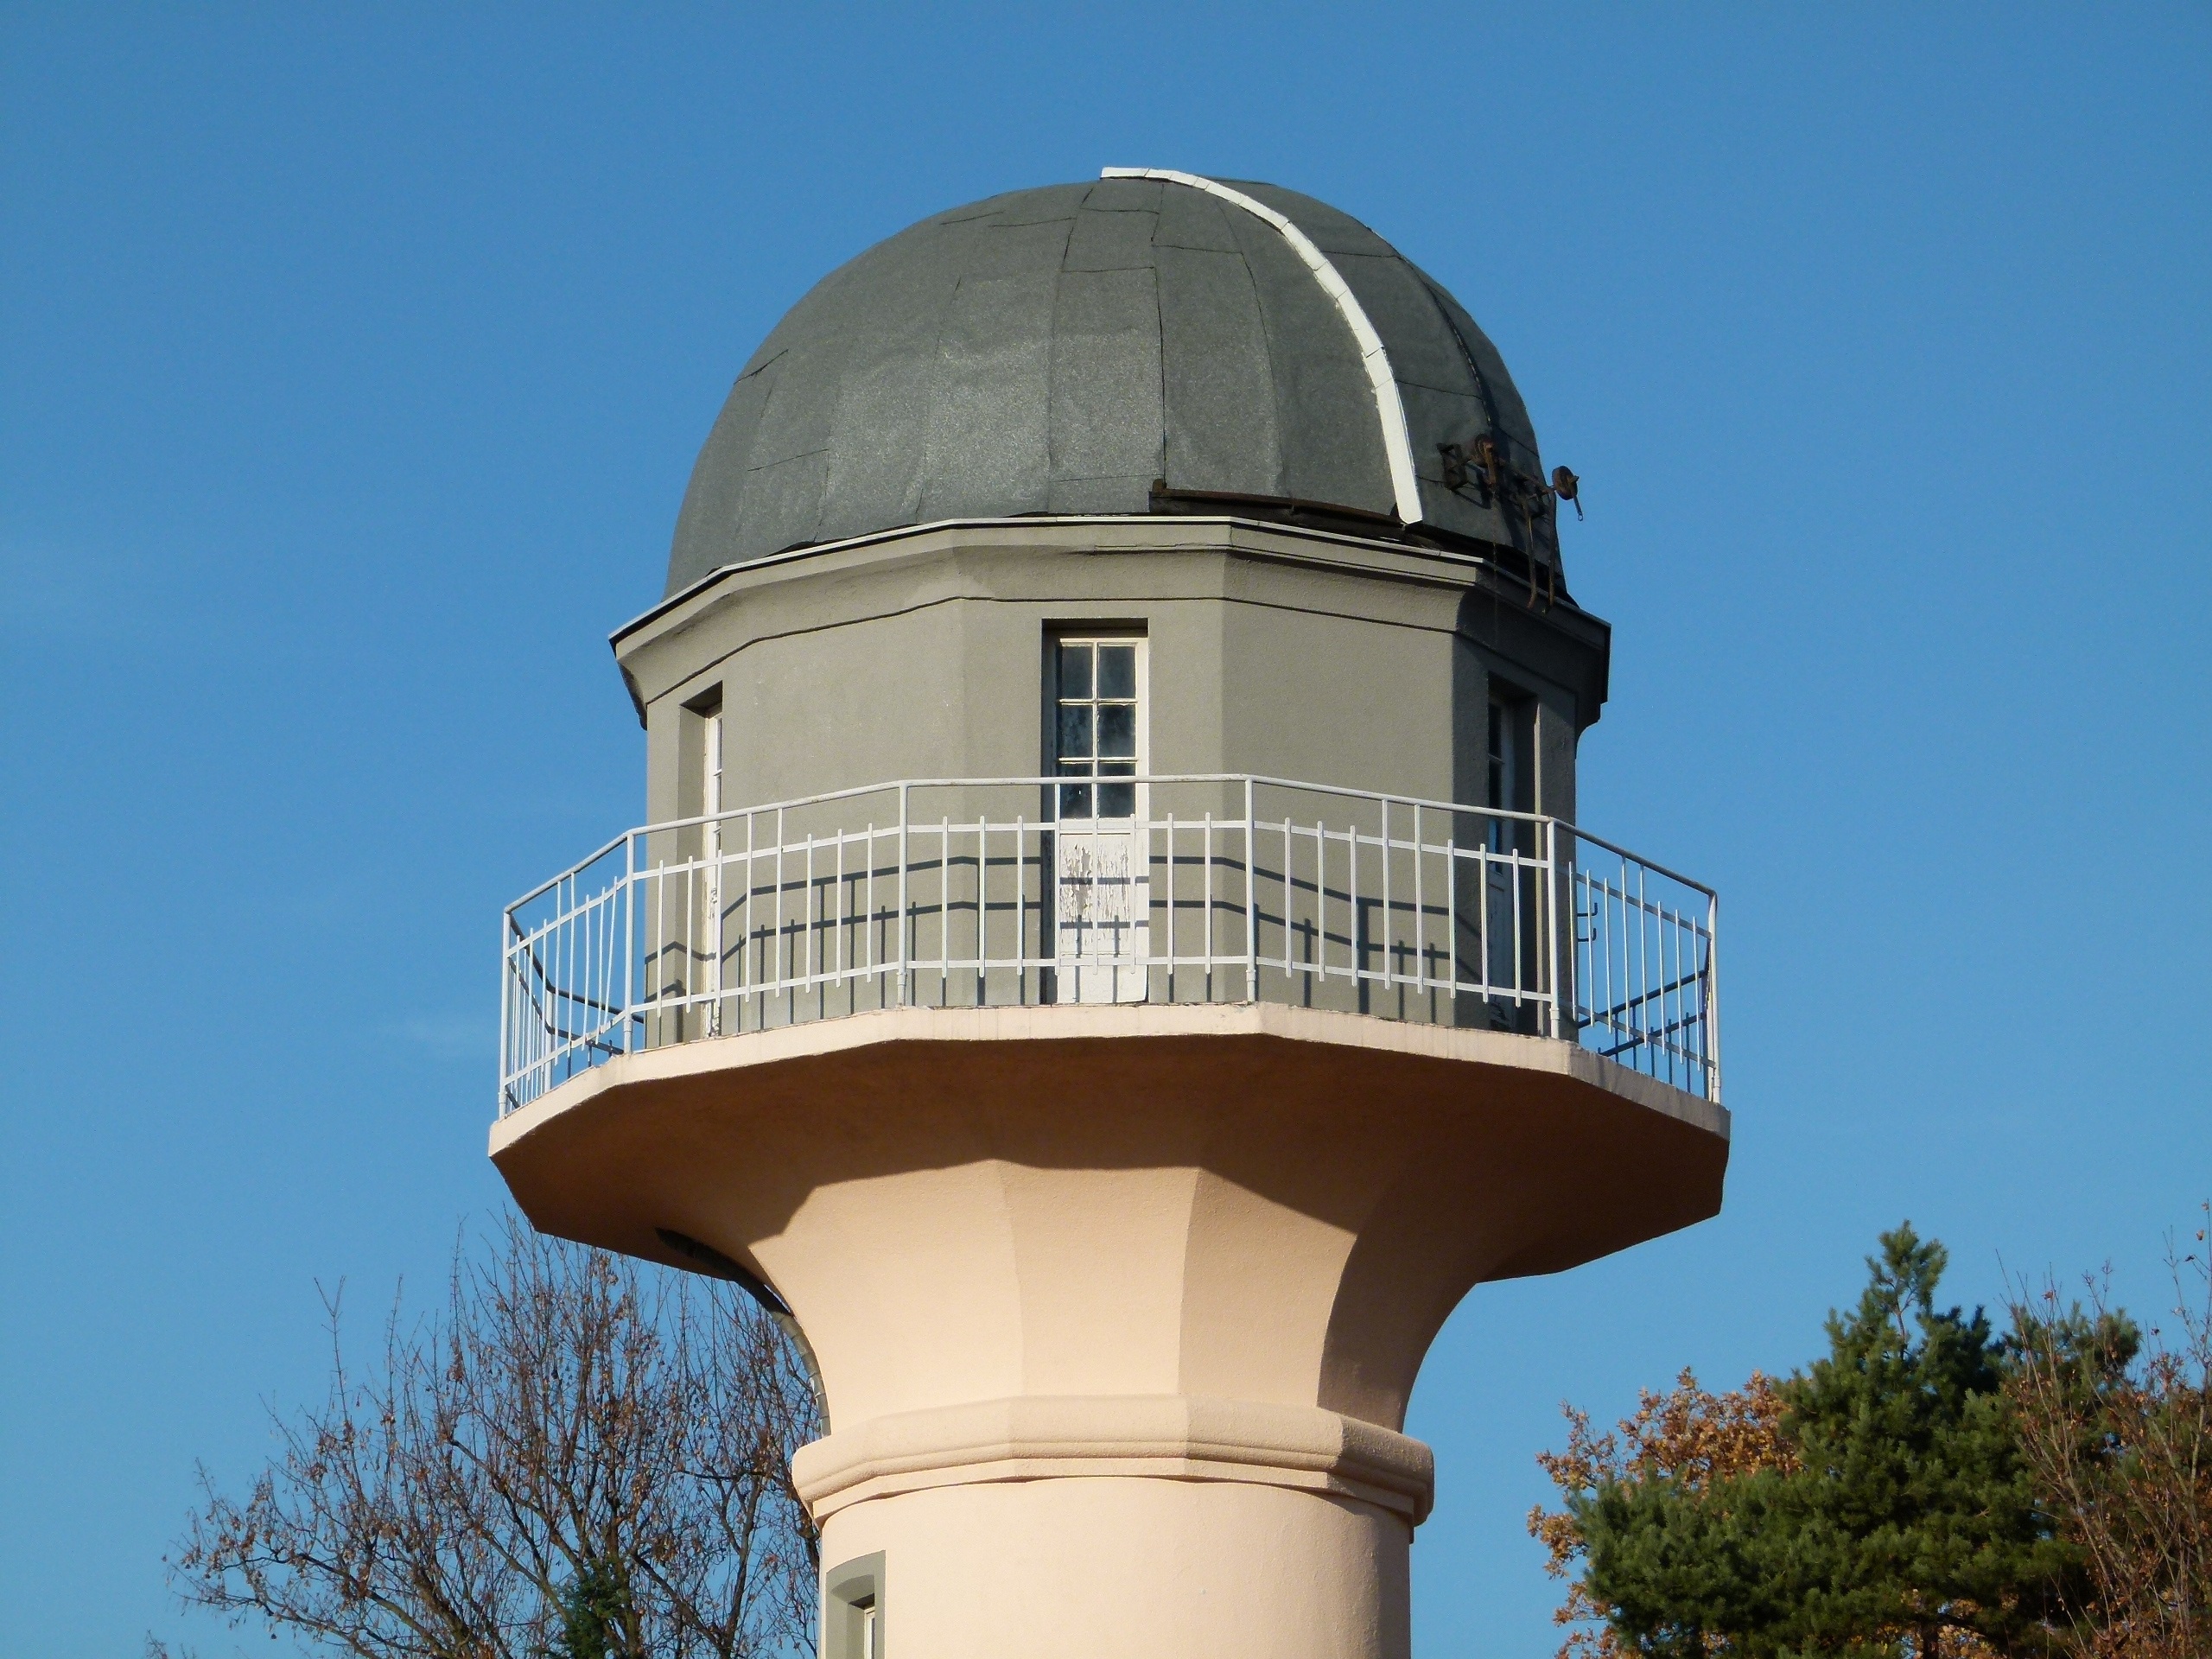
lighthouse, architecture, building, telescope, tower, landmark, historic, observatory, water tower, astronomy, dome, observation tower, control tower, alexander frantz, blasewitz